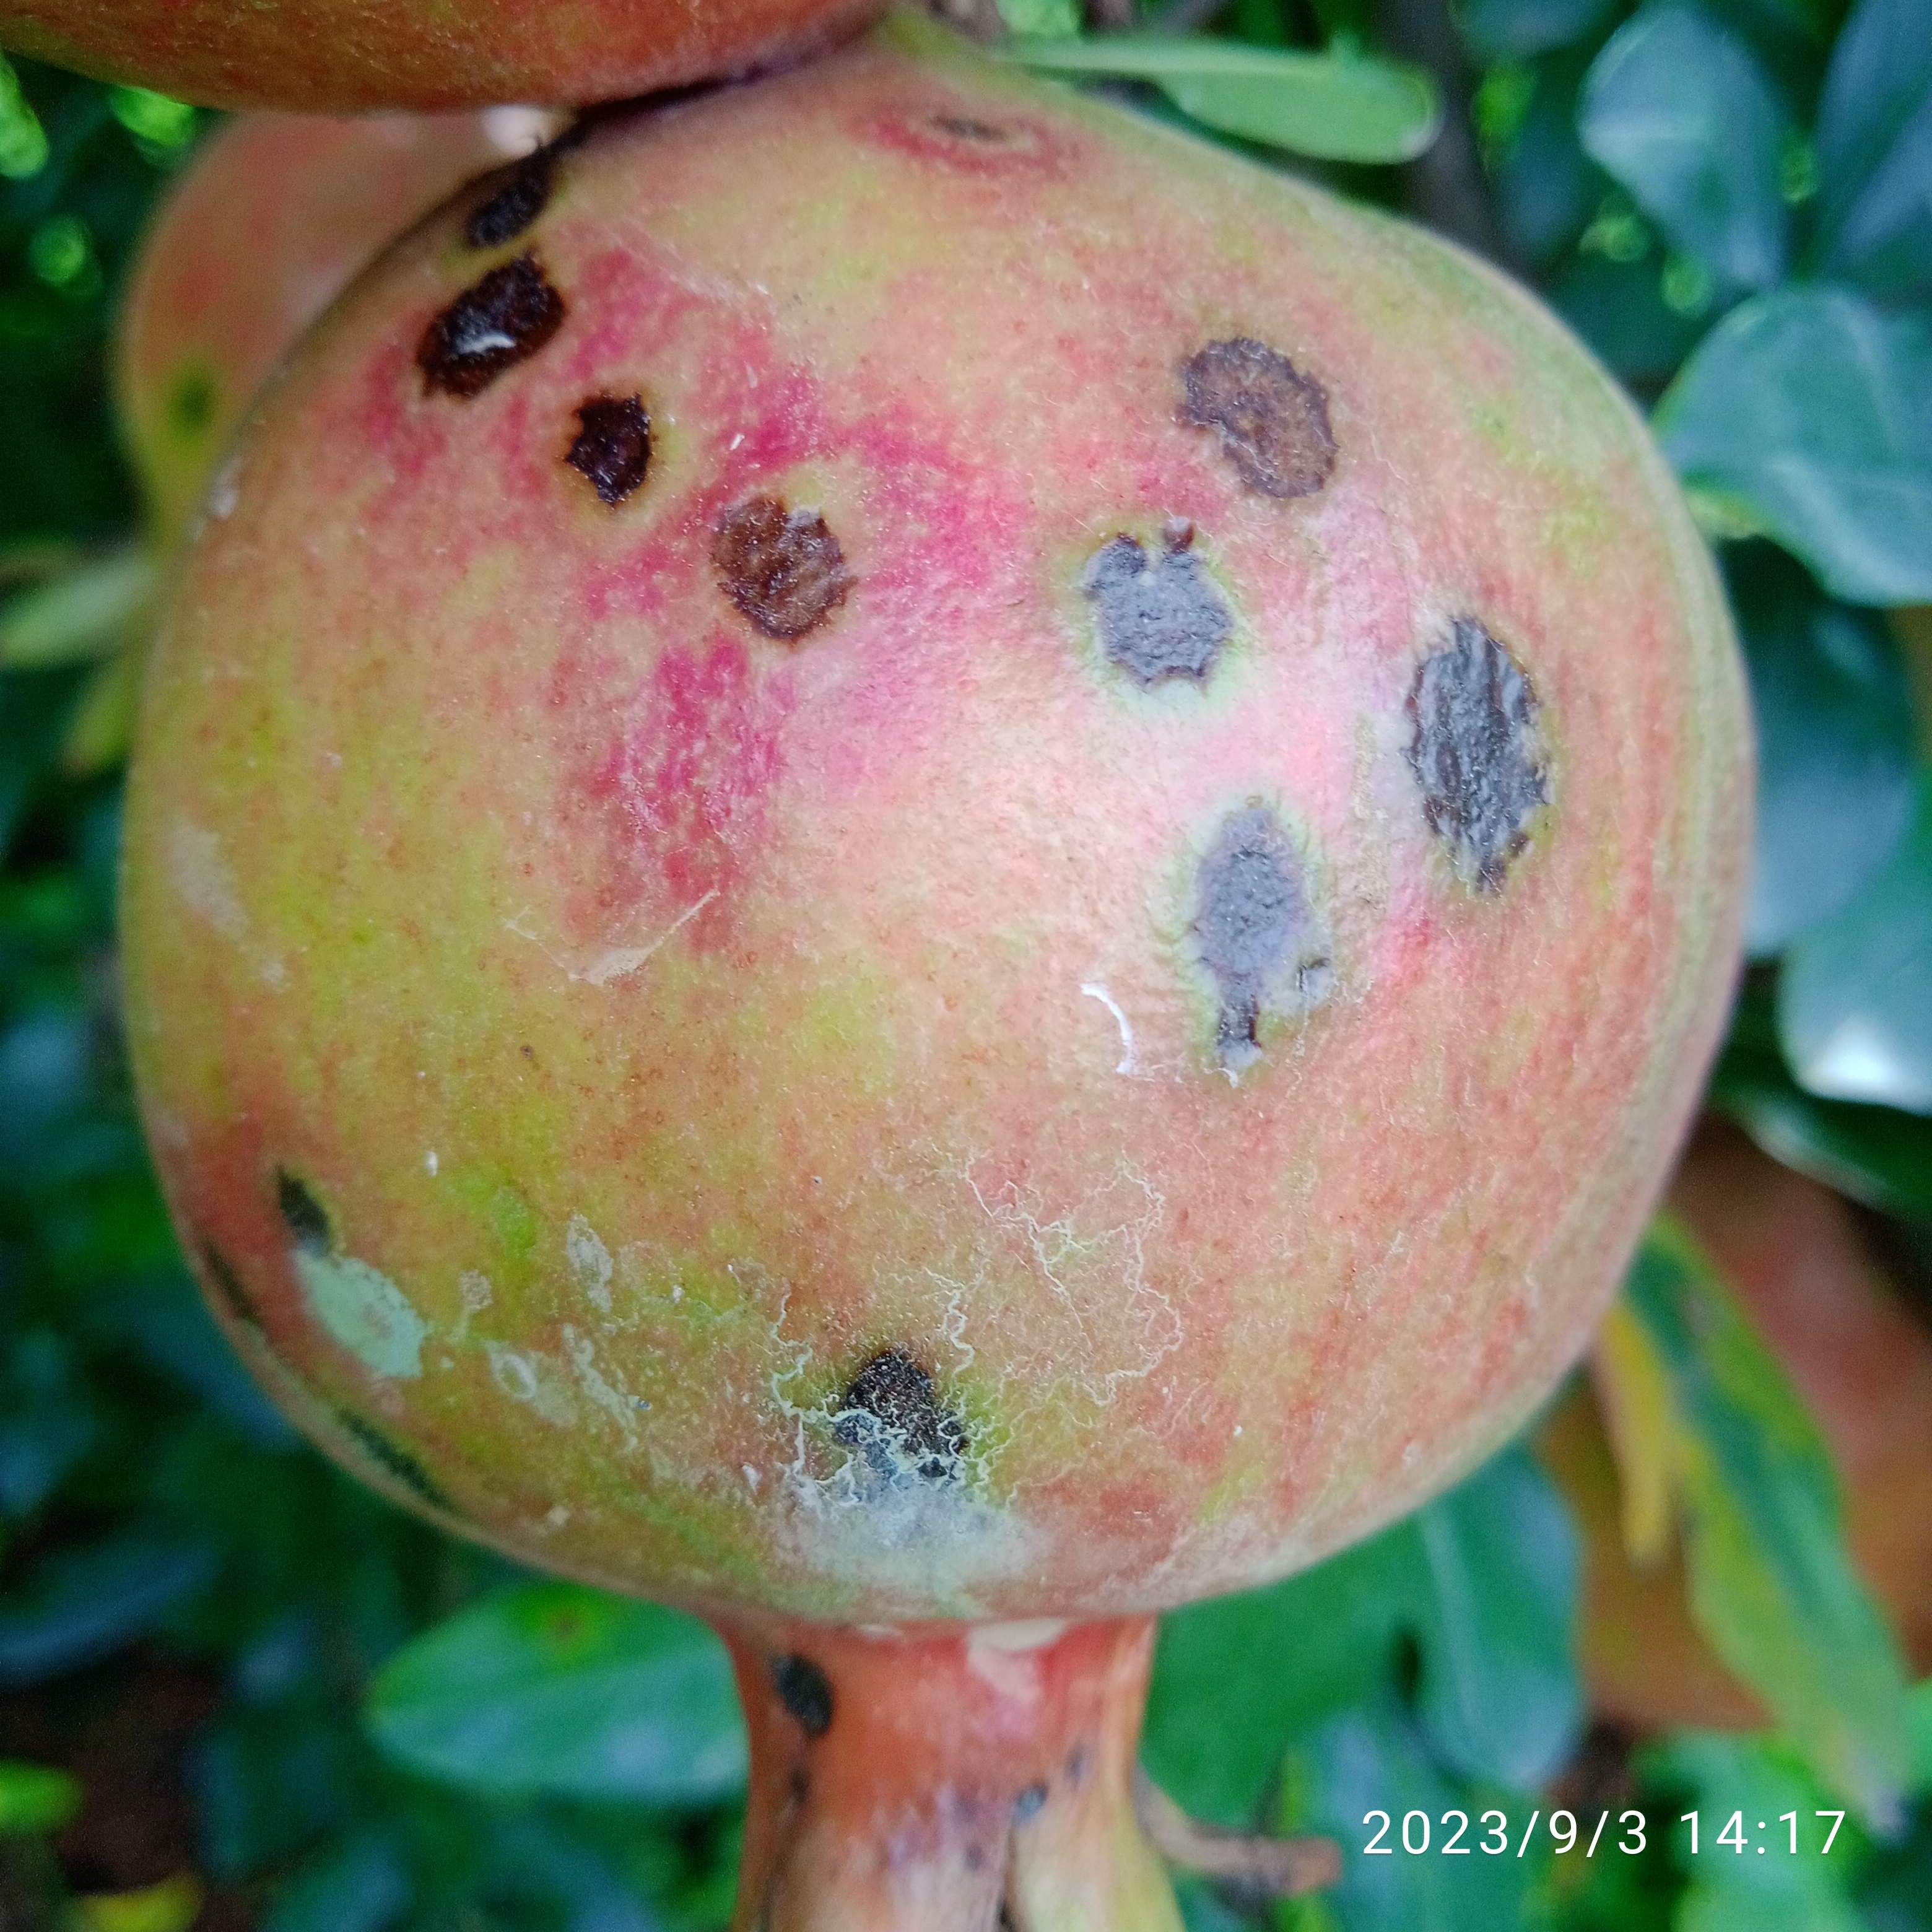
Label: Anthracnose